Nantes

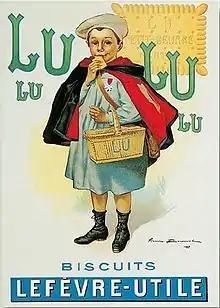
1897 advertisement for the LU Petit-Beurre

Nantes has several museums. The Fine Art Museum is the city's largest. Opened in 1900, it has an extensive collection ranging from Italian Renaissance paintings to contemporary sculpture. The museum includes works by Tintoretto, Brueghel, Rubens, Georges de La Tour, Ingres, Monet, Picasso, Kandinsky and Anish Kapoor. The Historical Museum of Nantes, in the castle, is dedicated to local history and houses the municipal collections. Items include paintings, sculptures, photographs, maps and furniture displayed to illustrate major points of Nantes history such as the Atlantic slave trade, industrialisation and the Second World War.